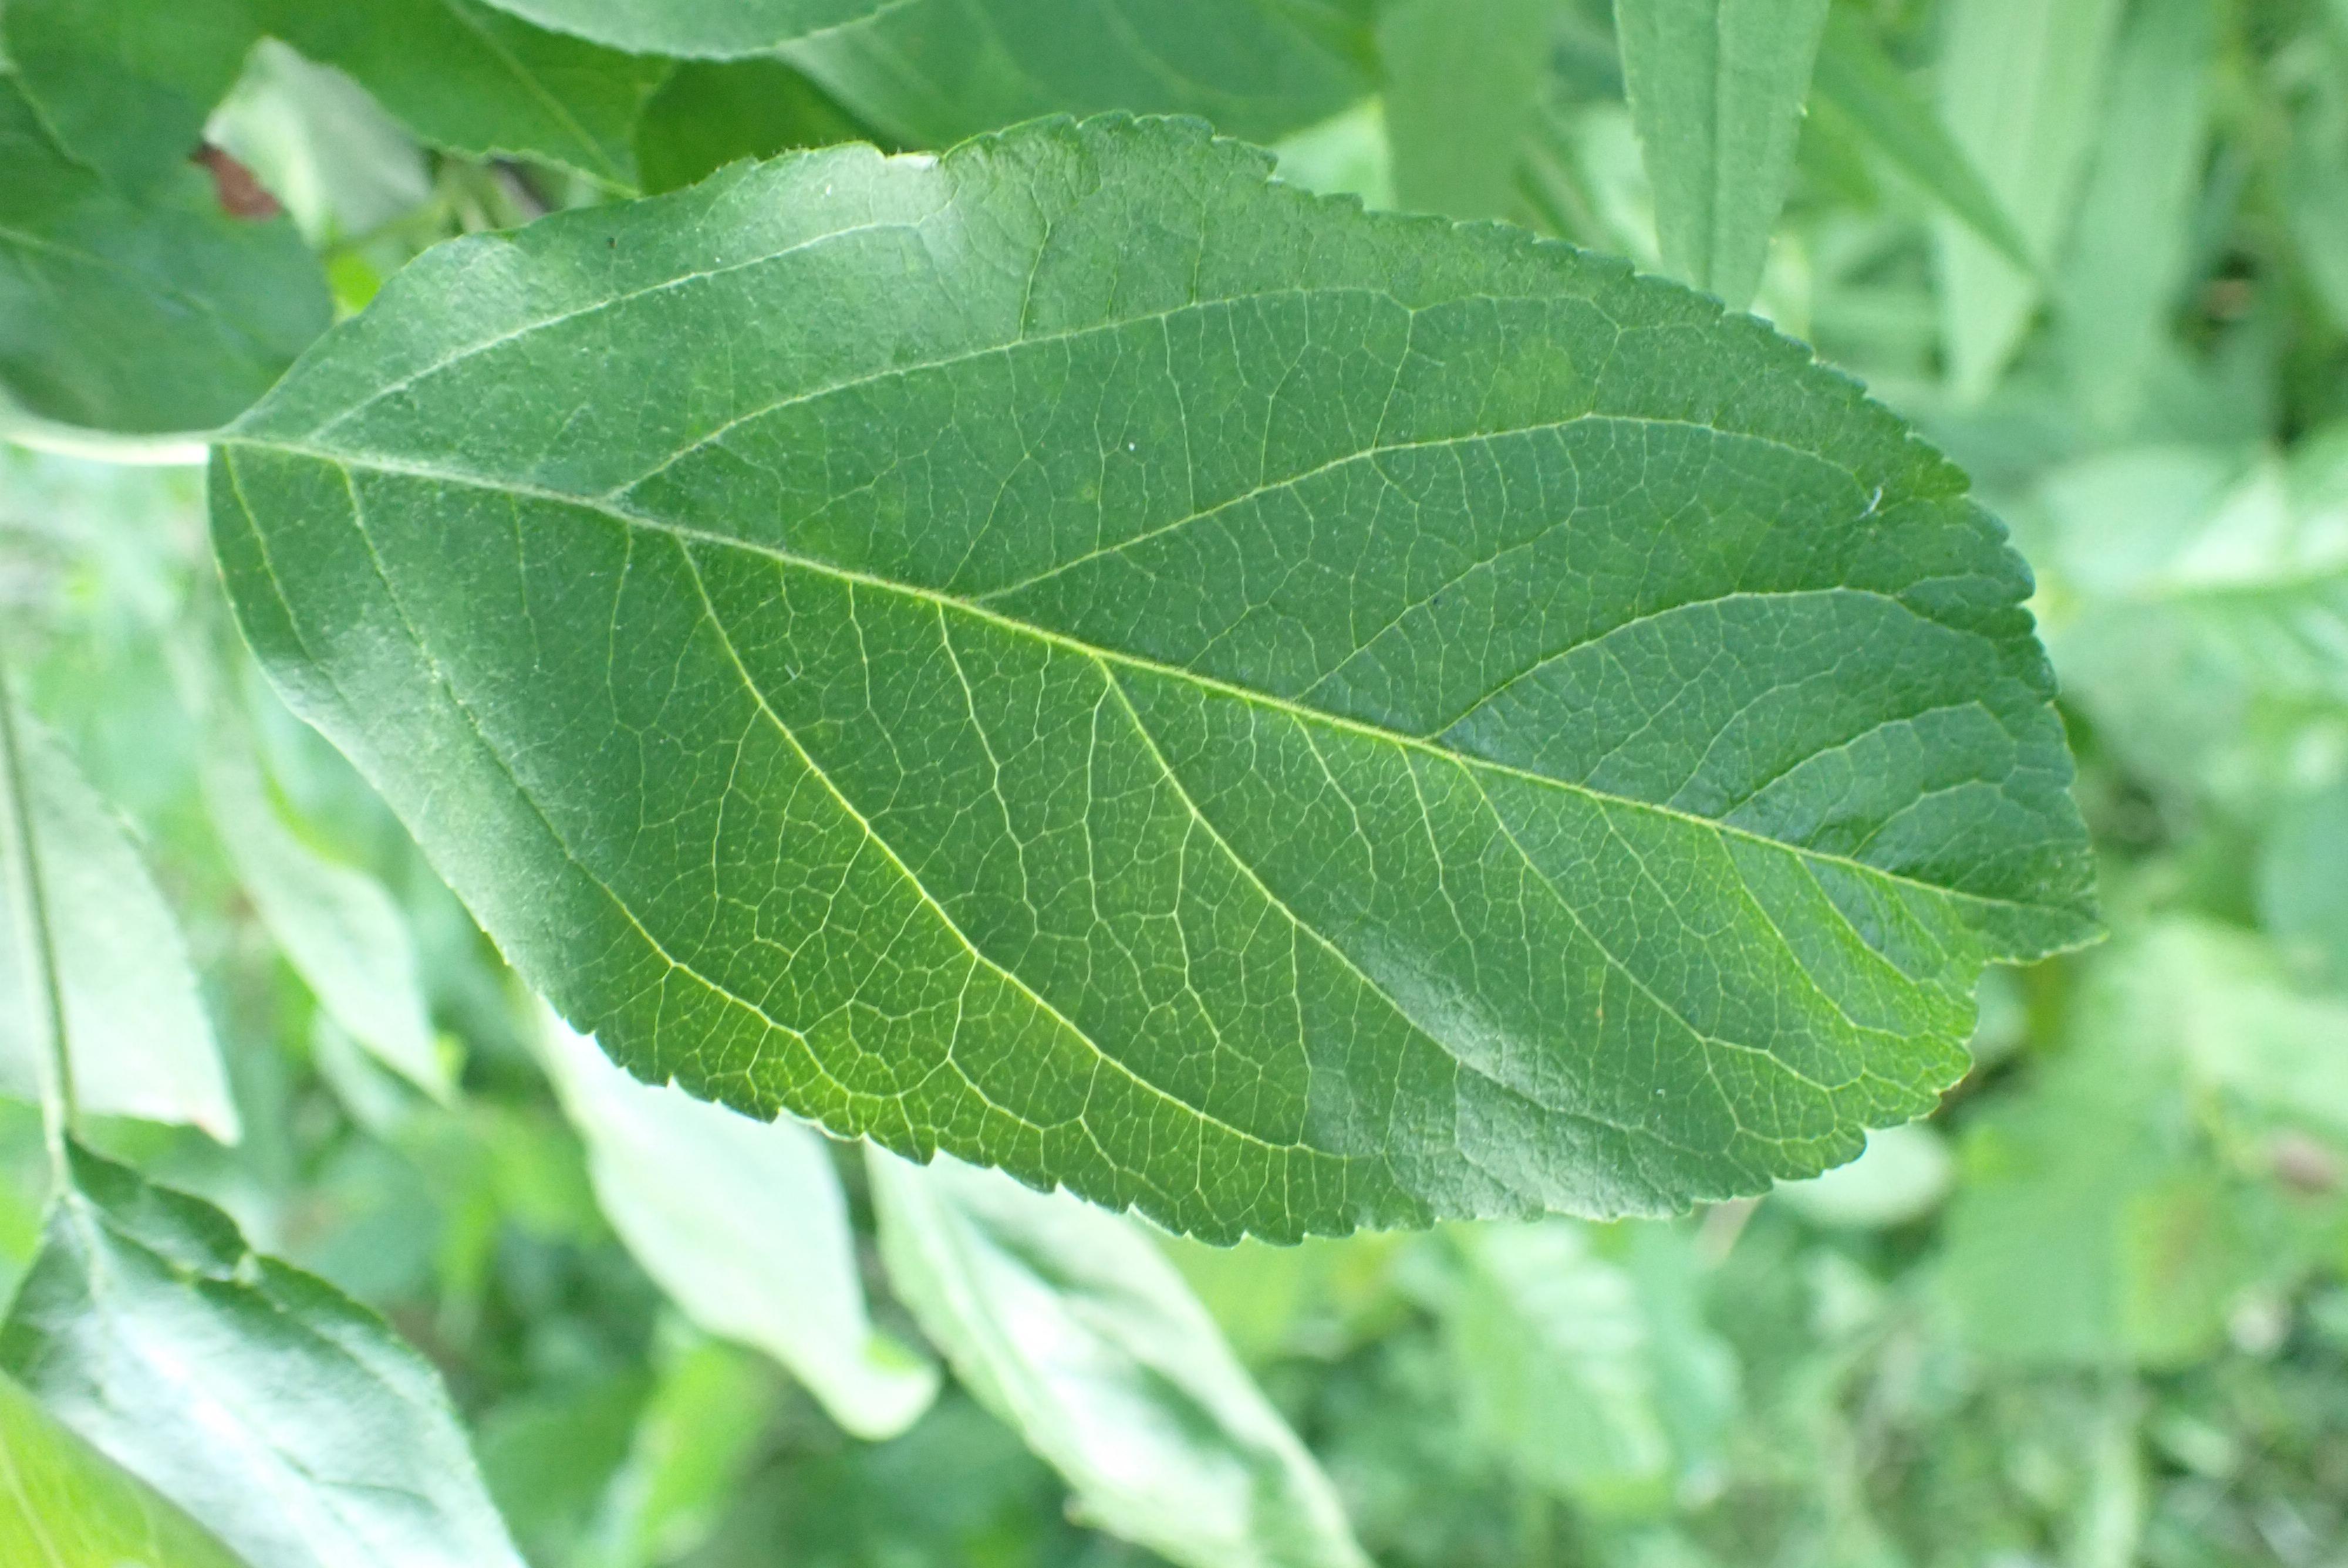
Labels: healthy